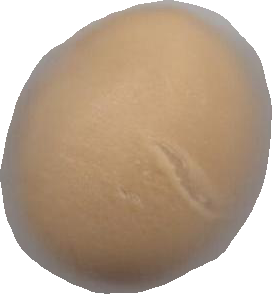
Variety: Grobogan